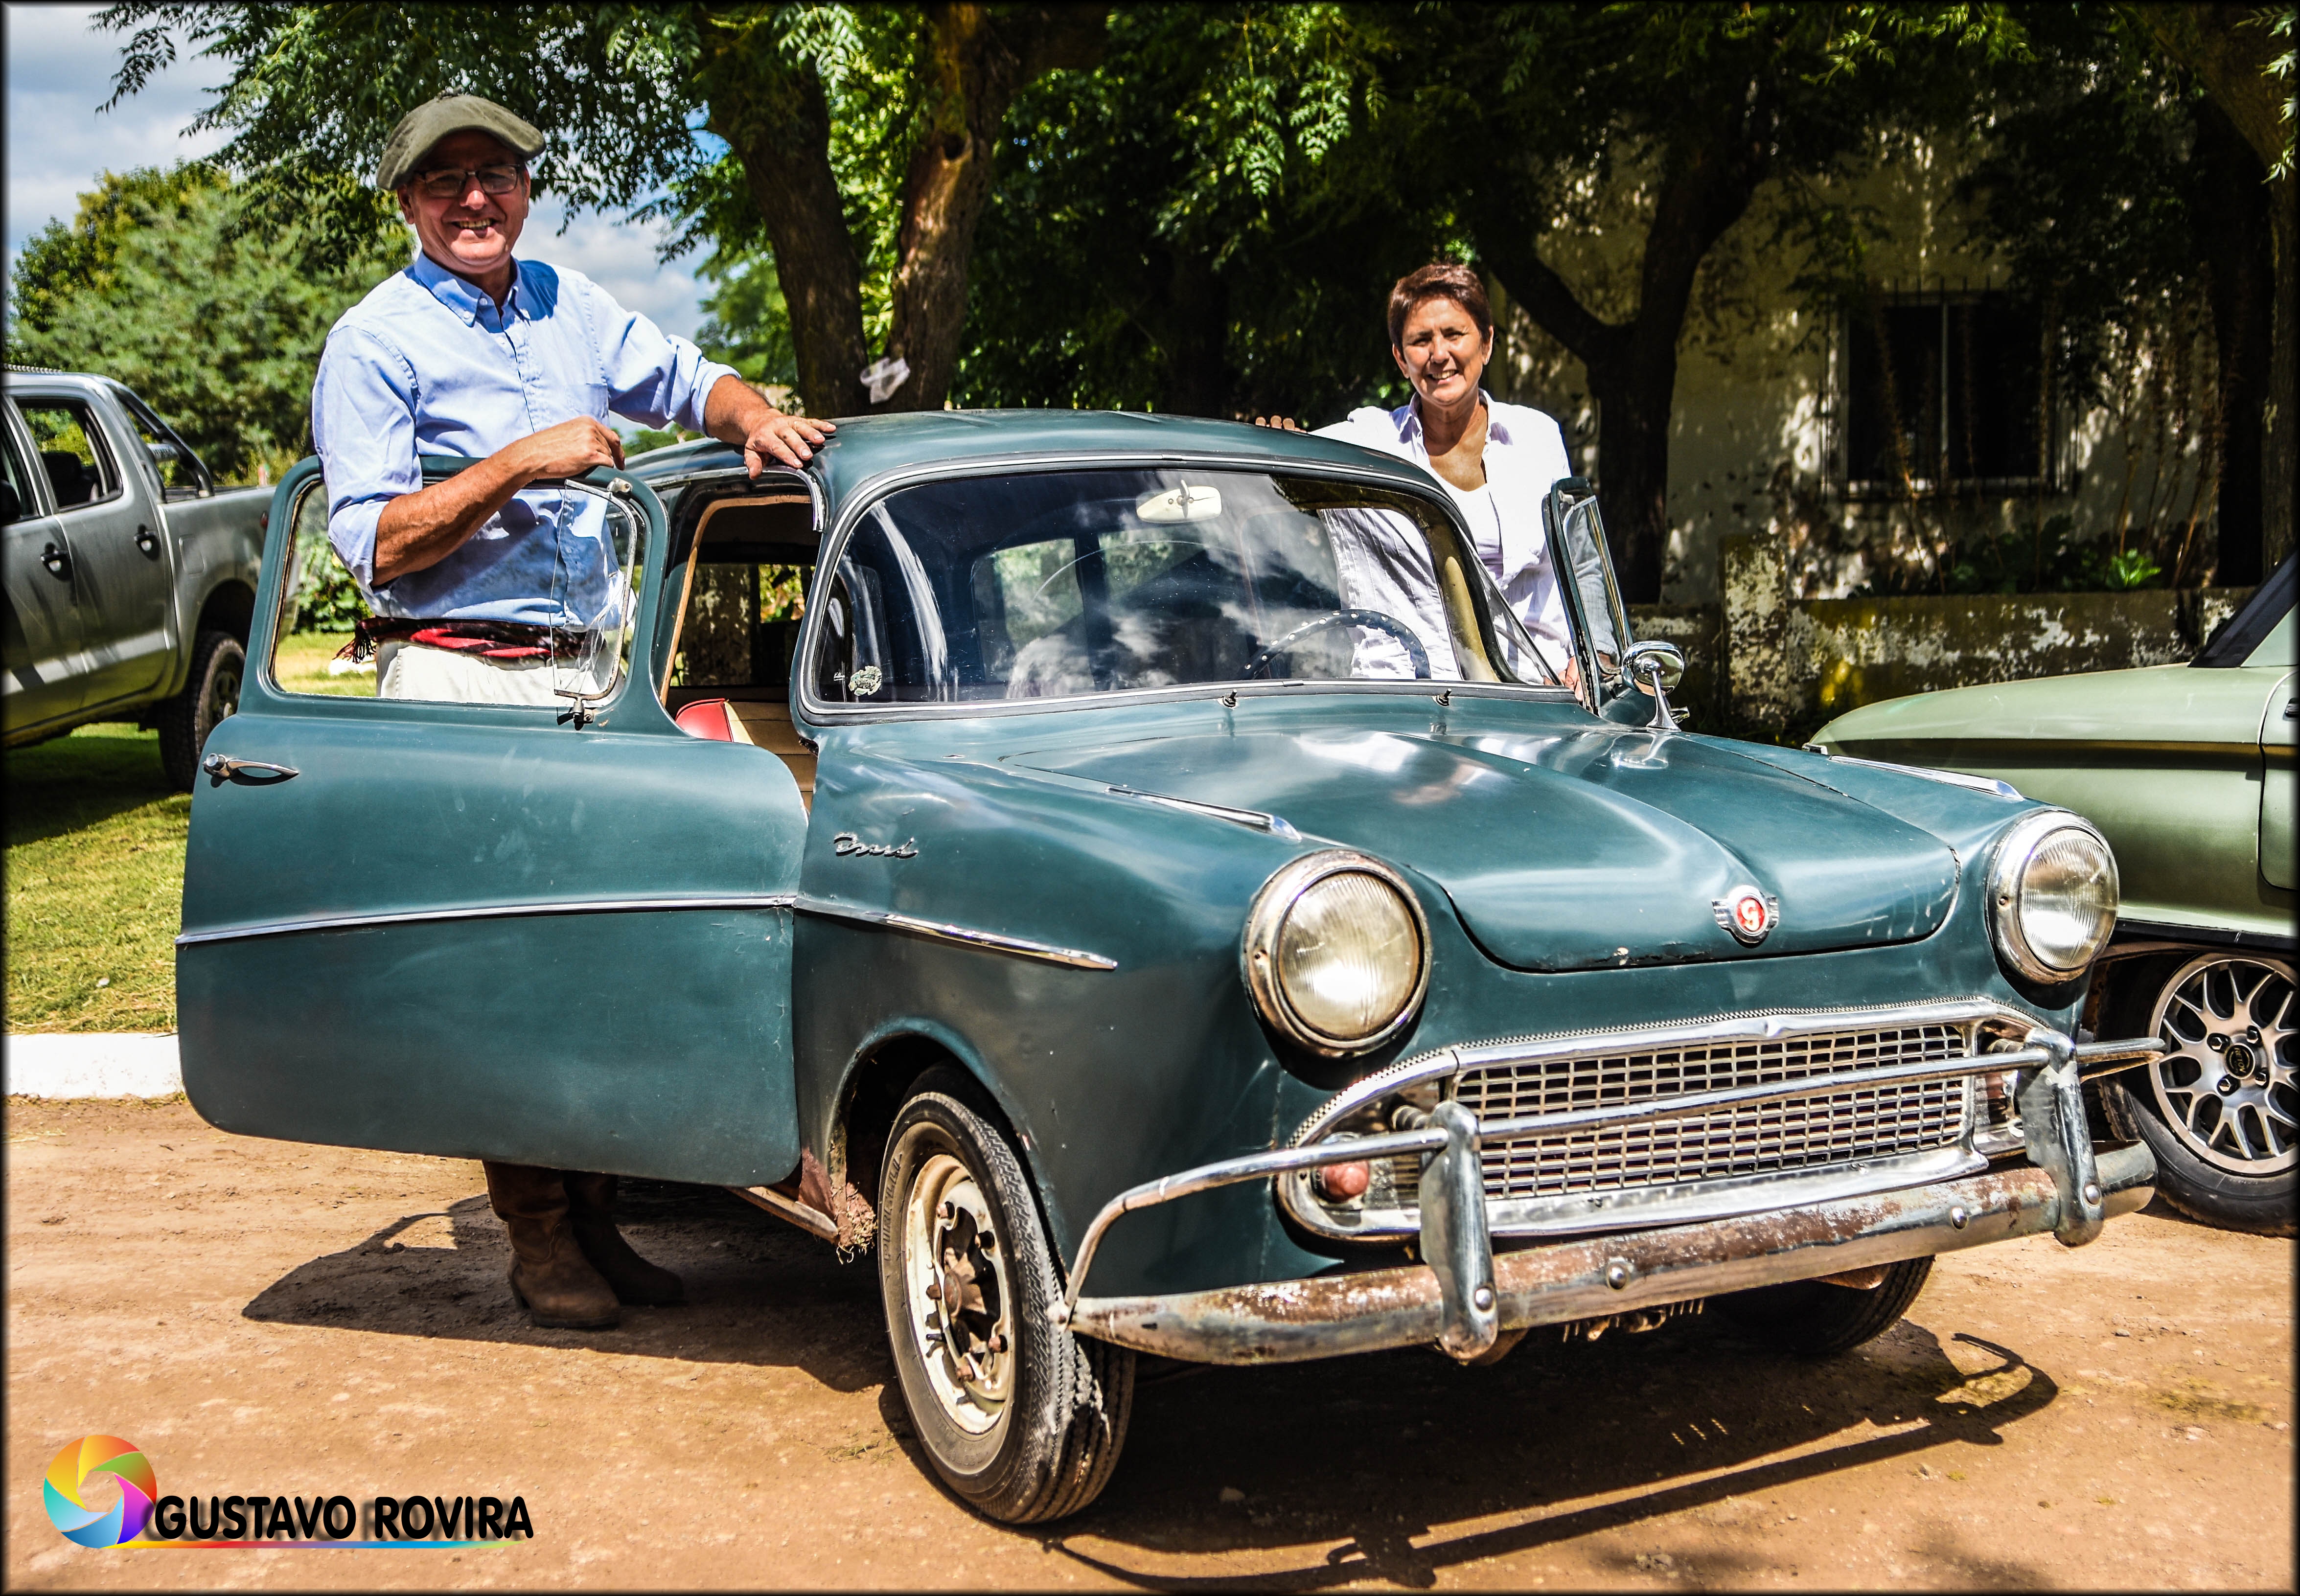
car, land vehicle, vehicle, motor vehicle, Regularity rally, classic car, classic, antique car, vintage car, sedan, coupe, automotive wheel system, bumper, family car